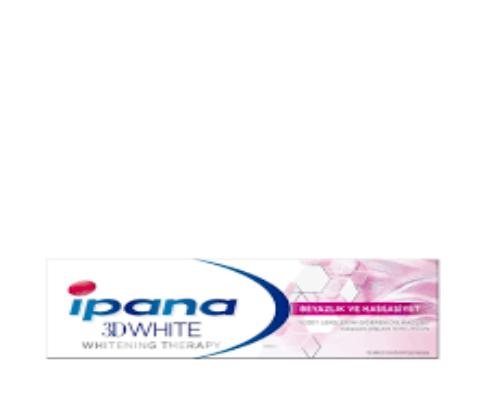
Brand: Ipana
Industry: Necessities